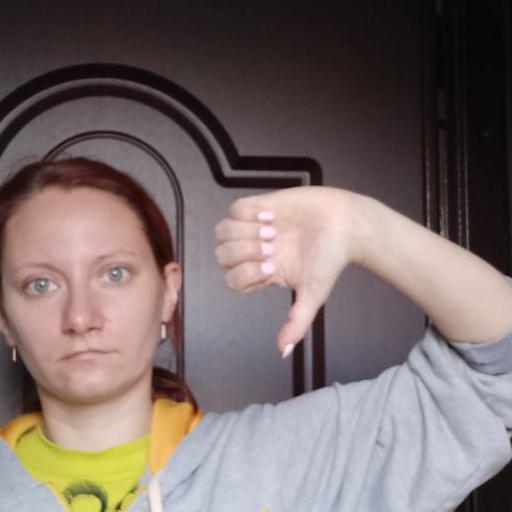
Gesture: dislike